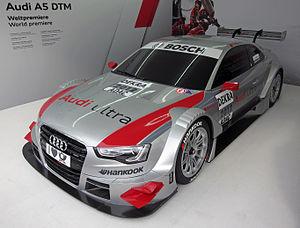
Le championnat DTM 2012 se déroule du 29 avril 2012 au 21 octobre 2012, sur un total de 10 courses auxquelles s'ajoute une épreuve hors championnat qui se court dans le Stade olympique de Munich.